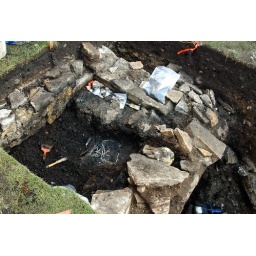
Stained glass window in the entryway of the church.